Eastern Union Railway

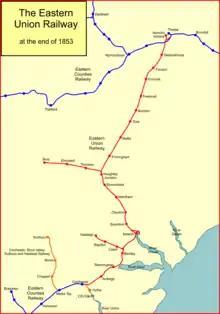
The Eastern Union Railway in 1853

The first railway scheme for East Anglia was proposed in 1825 when a scheme known as the "Norfolk and Suffolk Rail-Road" was being promoted by John Wilks. This venture failed to attract much interest and was widely believed to be a swindle.